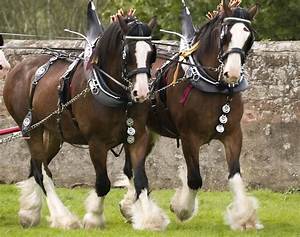
Label: cavallo